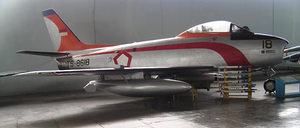
Le CAC Sabre, ou CA-27 Sabre, parfois également désigné « Avon Sabre », était une version dérivée produite sous licence en Australie du célèbre chasseur américain F-86F Sabre conçu par North American Aviation.